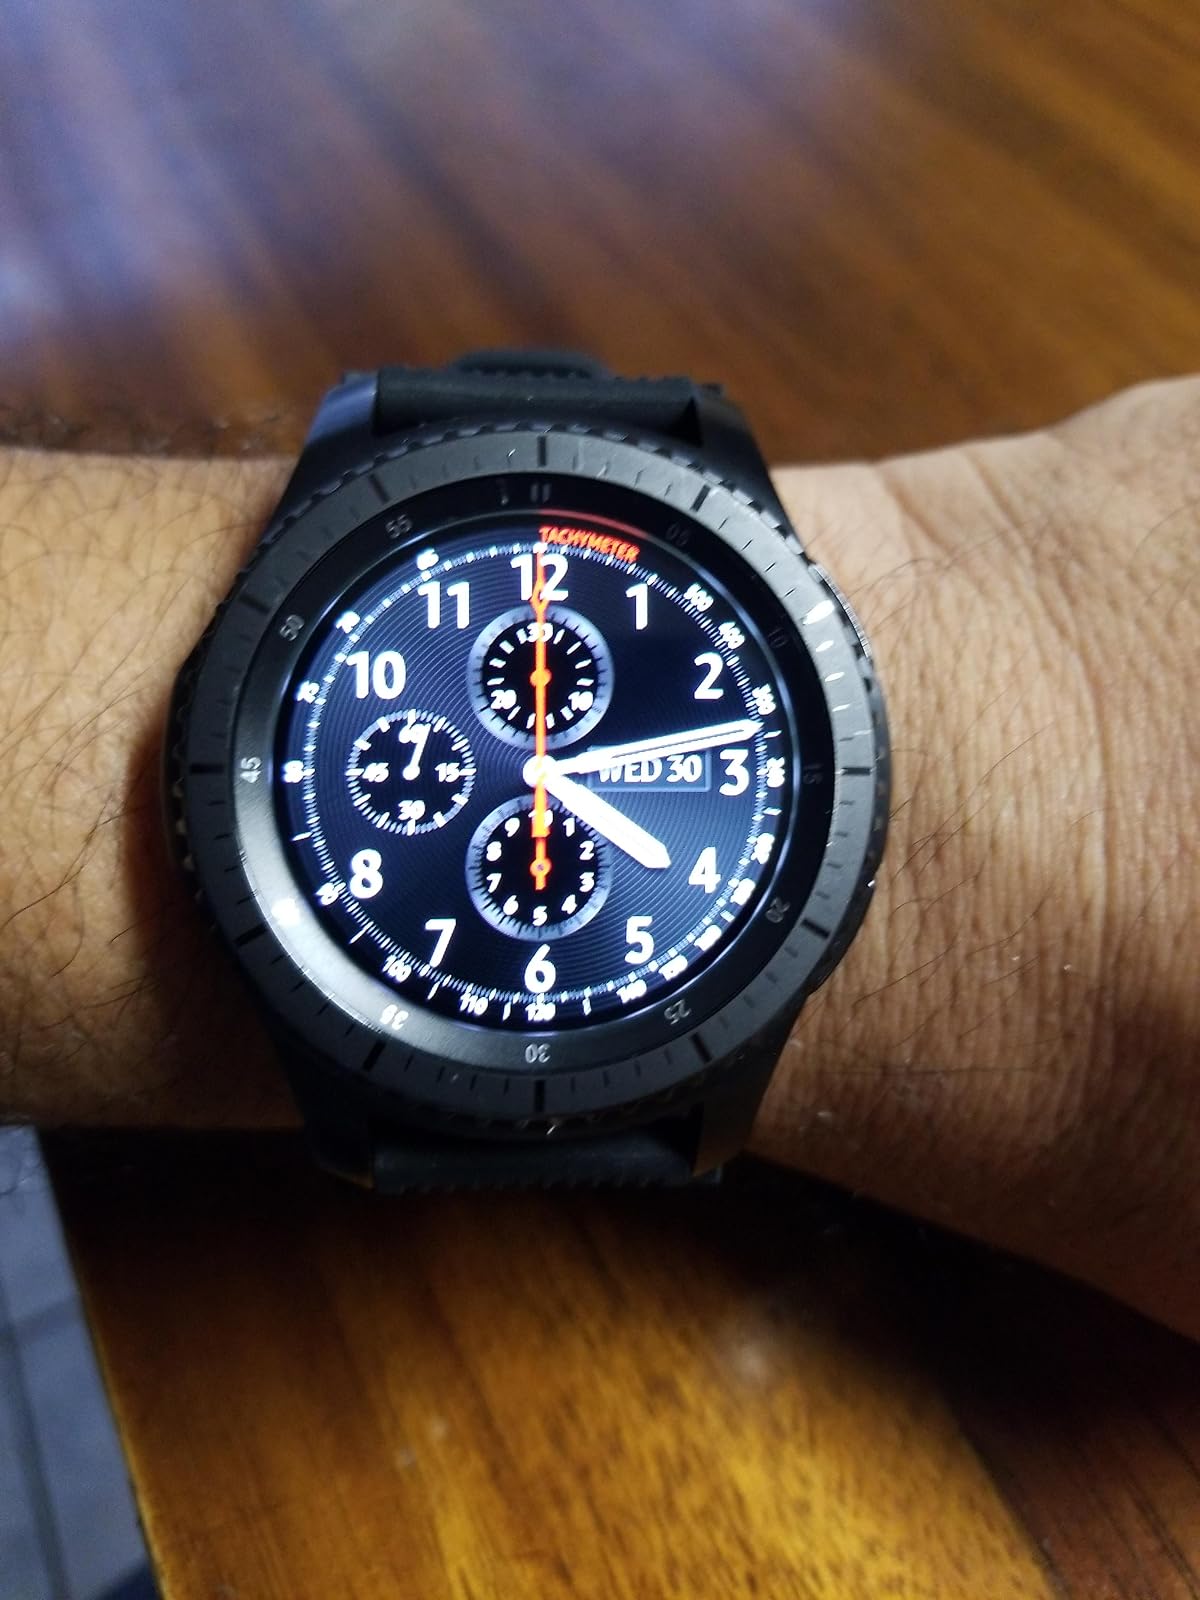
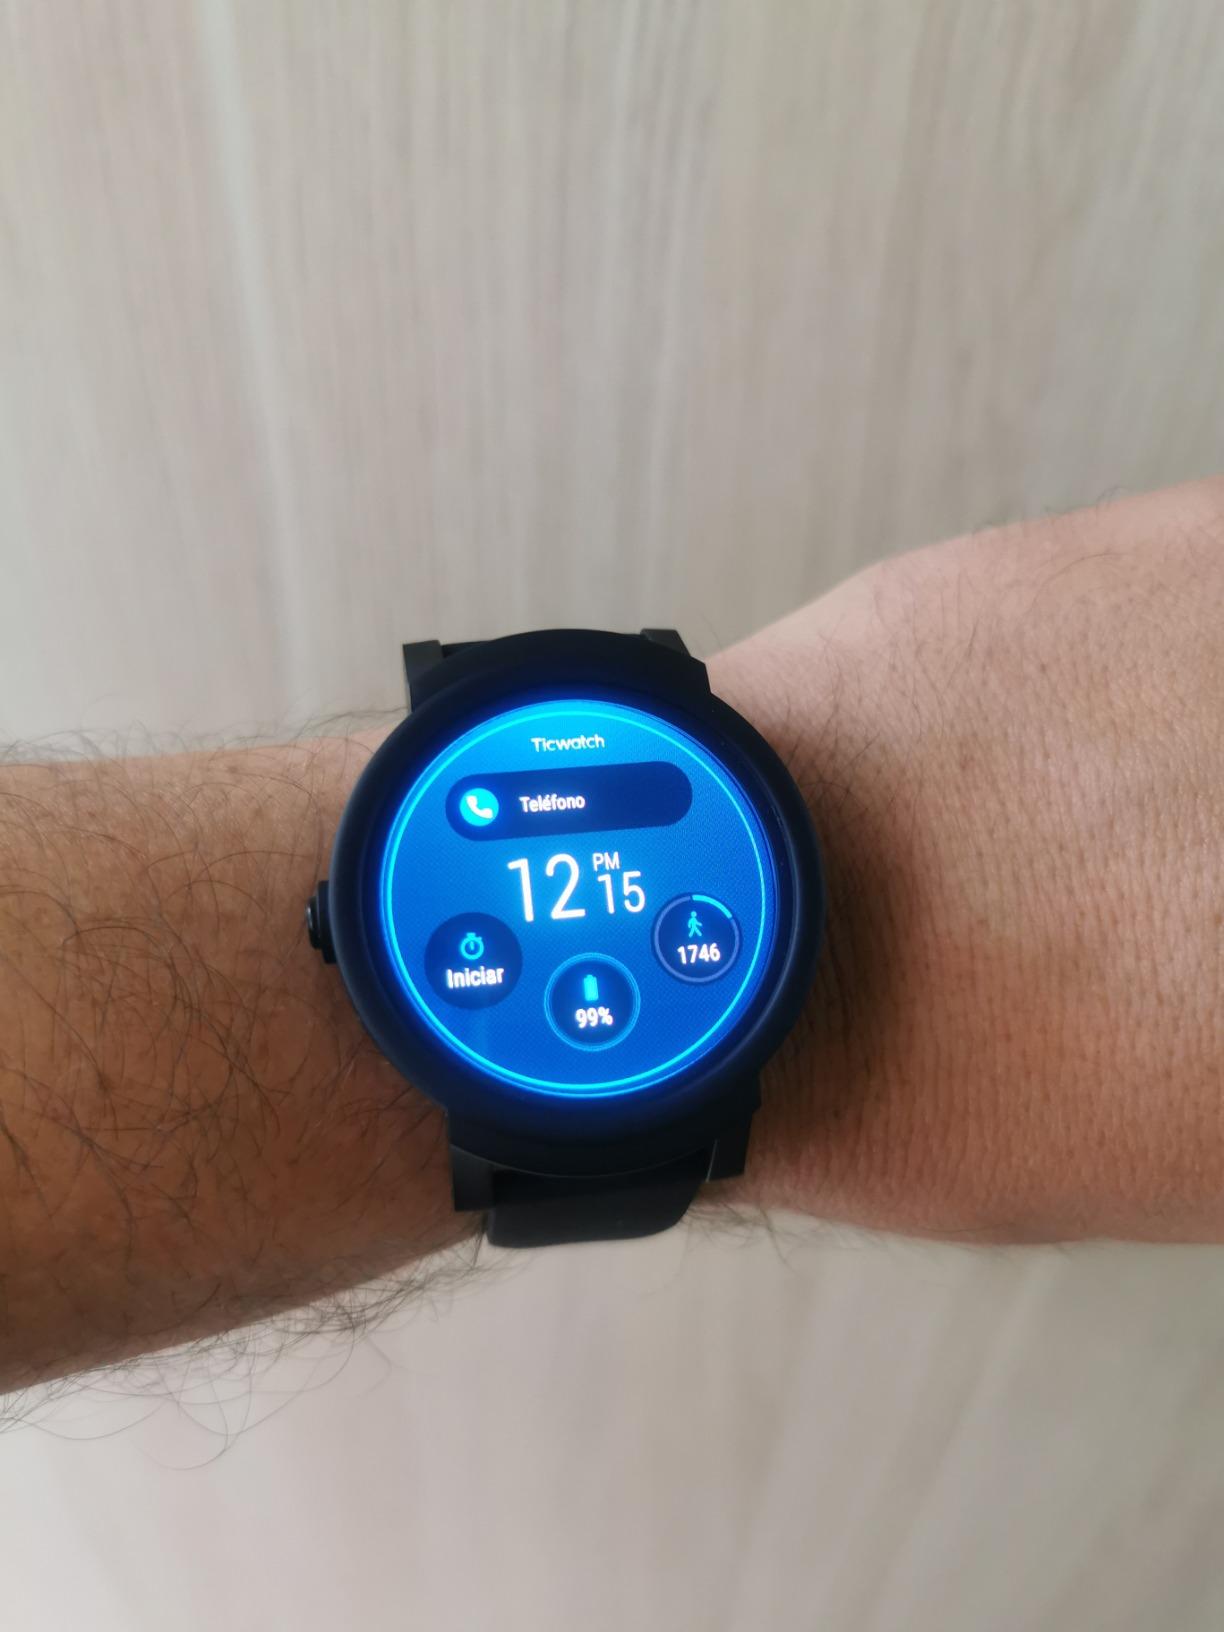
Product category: smartwatch
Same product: no